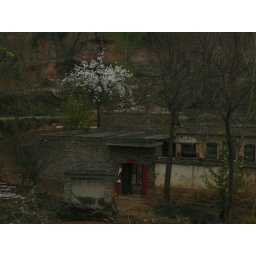
Blossom of almonsd tree beside a walled farm house near YangCheng